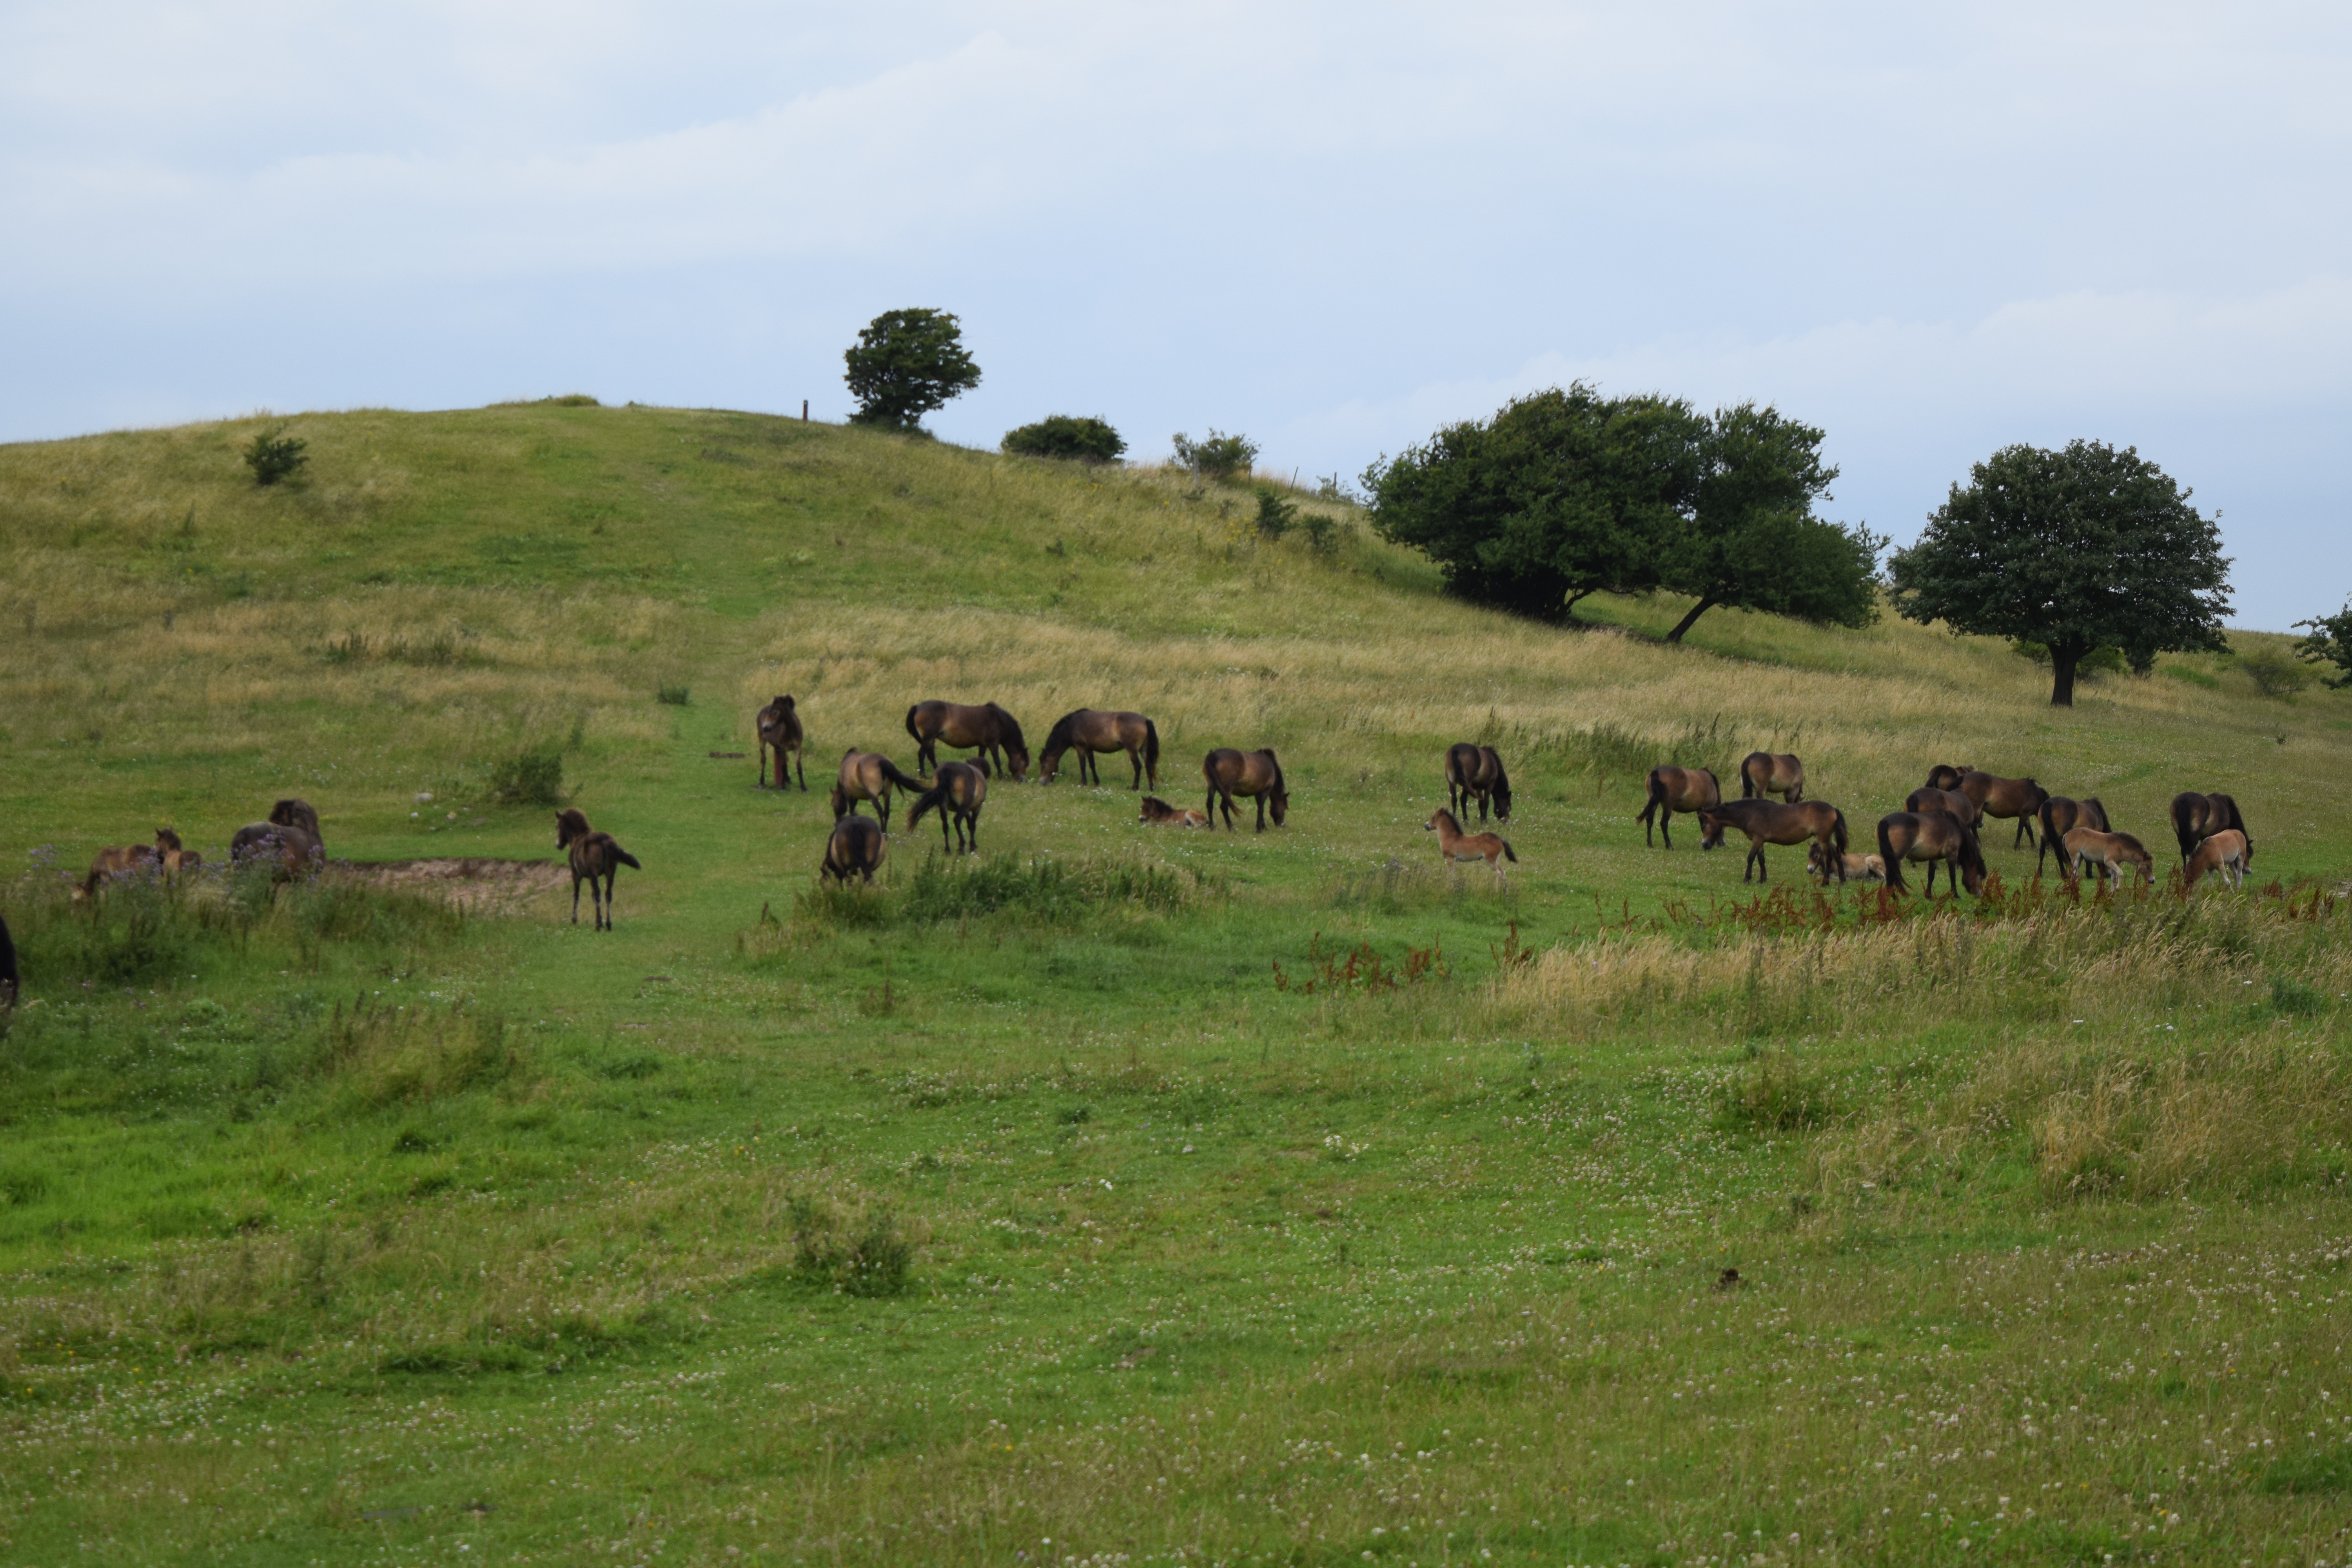
grass, wilderness, meadow, prairie, hill, adventure, wildlife, green, herd, pasture, grazing, ranch, mammal, fauna, savanna, plain, horses, hills, grassland, plateau, habitat, safari, ecosystem, steppe, rural area, natural environment, cattle like mammal